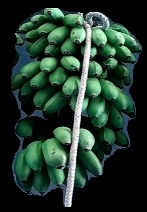
Variety: rasbale
Grade: grade2